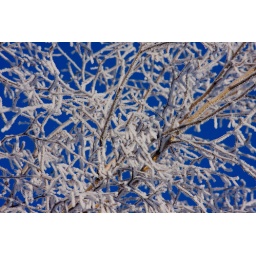
Tree against the blue sky